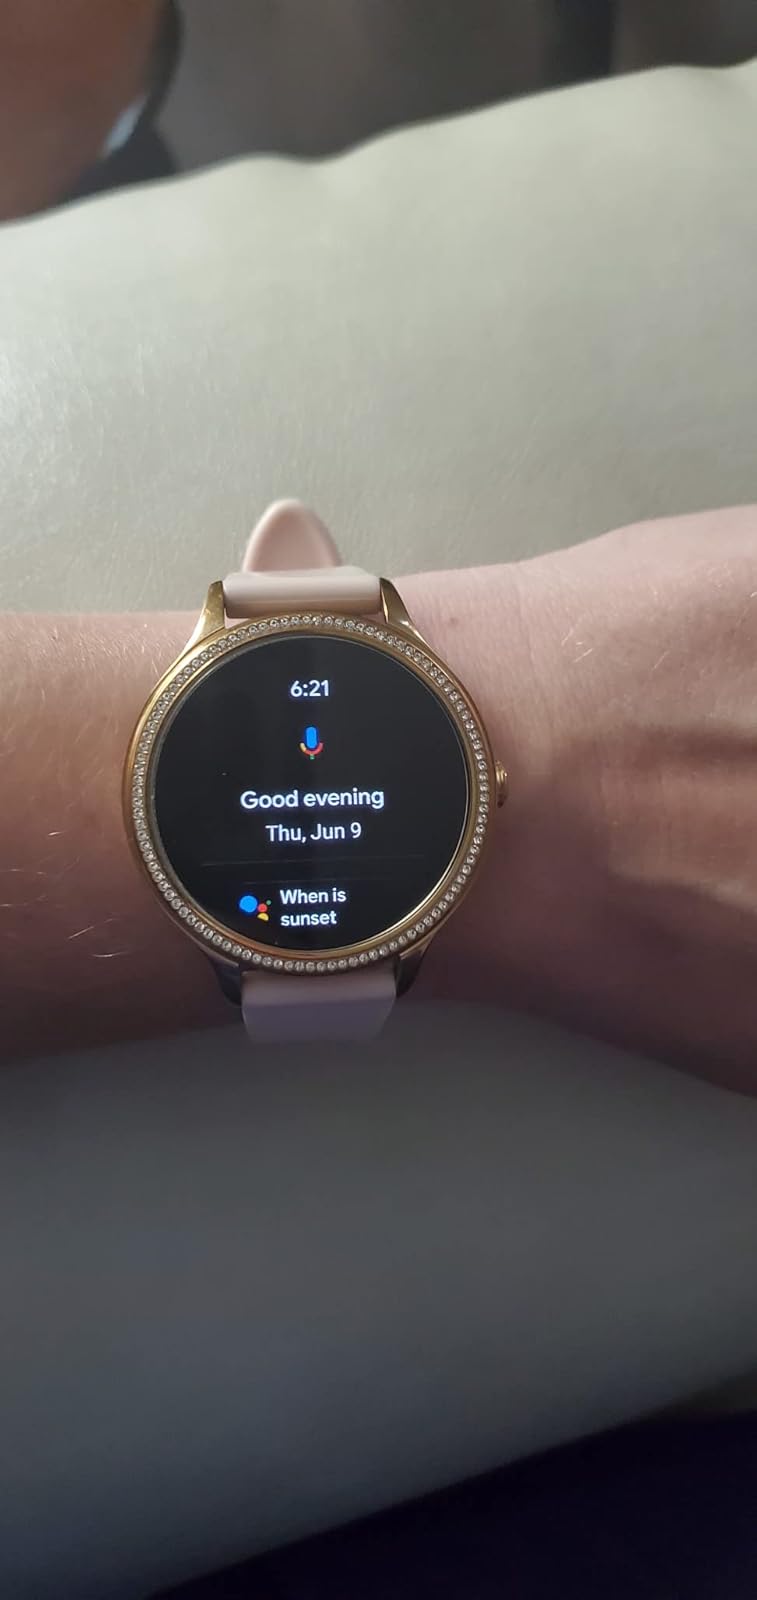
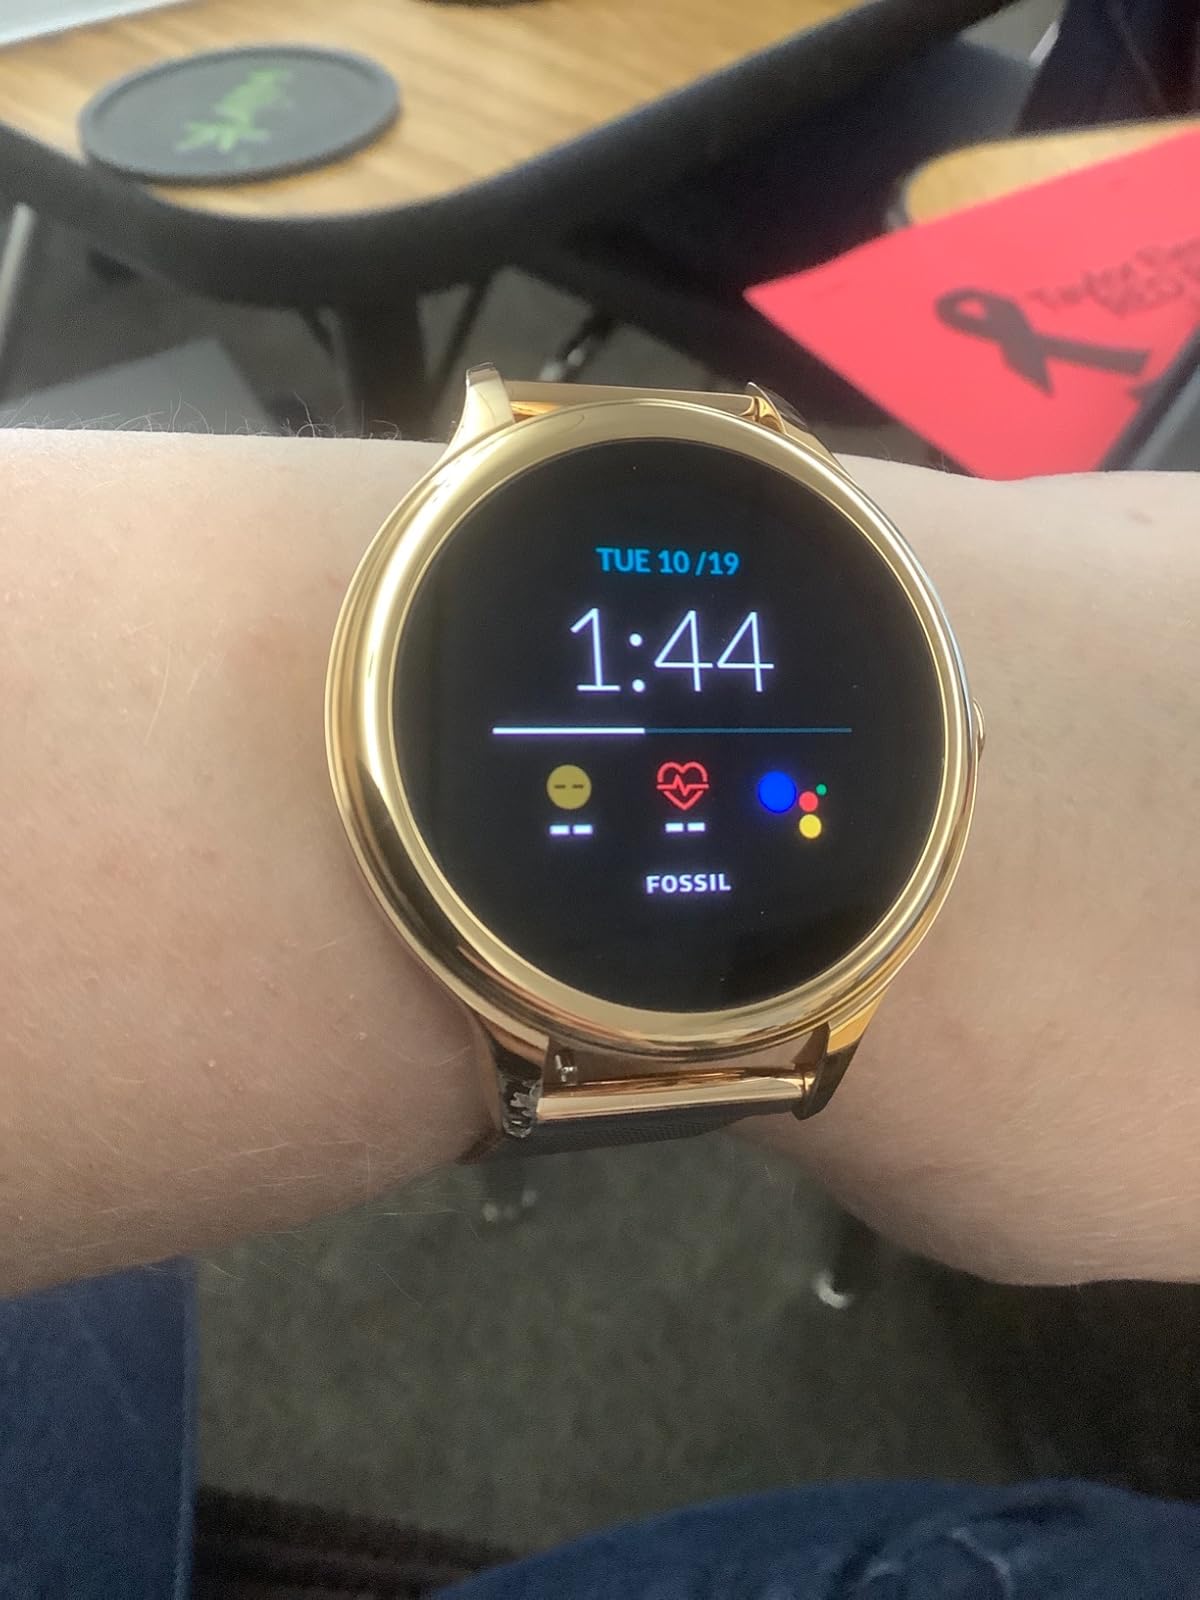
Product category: smartwatch
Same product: no